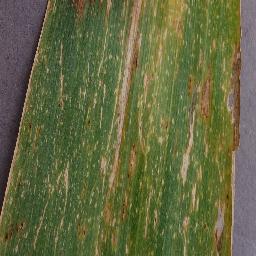
Label: Corn_(Maize)___Northern_Leaf_Blight